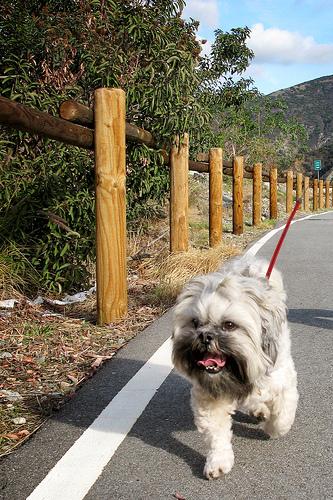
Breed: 215-n000038-Lhasa